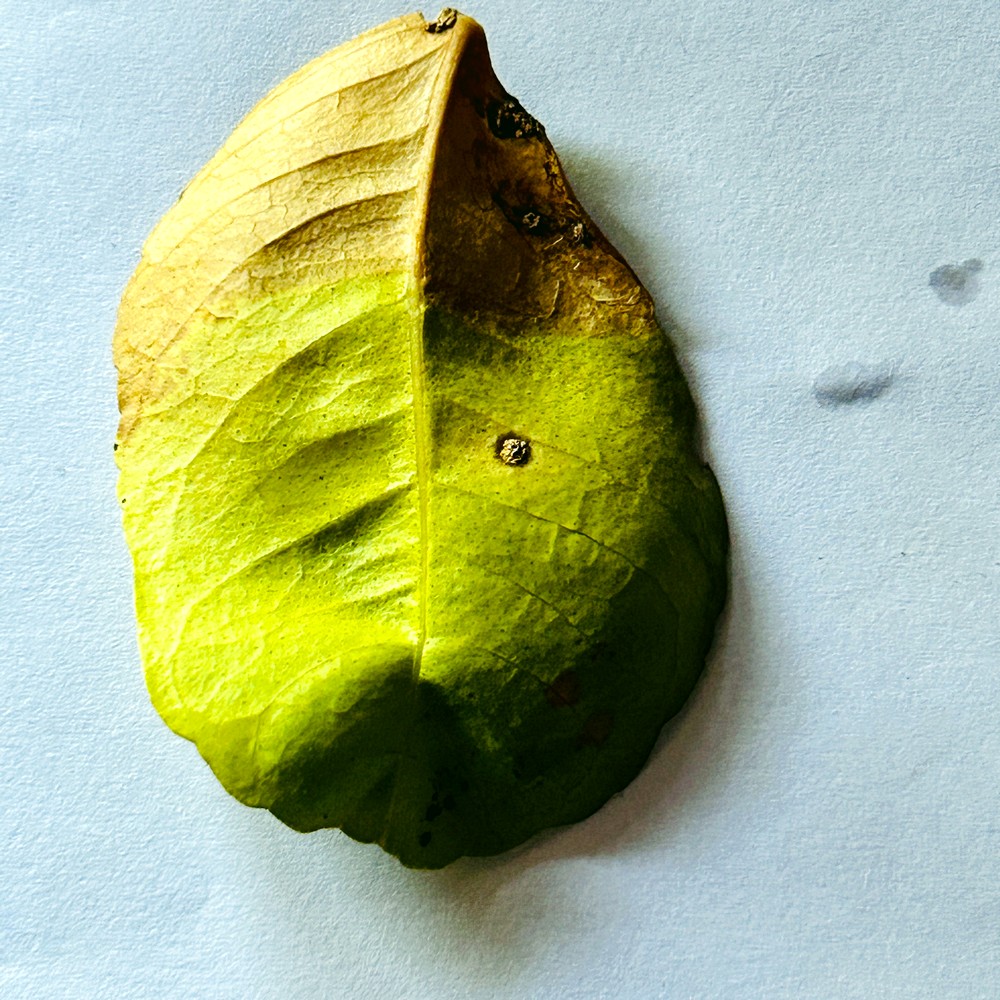
Label: Citrus Canker